Lord Byron

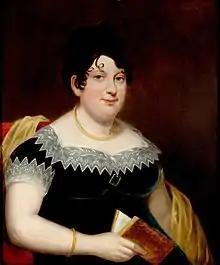
Catherine Gordon, Byron's mother, by Thomas Stewardson

Byron's mother moved back to Aberdeenshire in 1790, and Byron spent part of his childhood there. His father soon joined them in their lodgings in Queen Street, but the couple quickly separated. Catherine regularly experienced mood swings and bouts of melancholy, which could be partly explained by her husband's continuously borrowing money from her. As a result, she fell even further into debt to support his demands. One of these loans enabled him to travel to Valenciennes, France, where he died of a "long & suffering illness" – probably tuberculosis – in 1791.